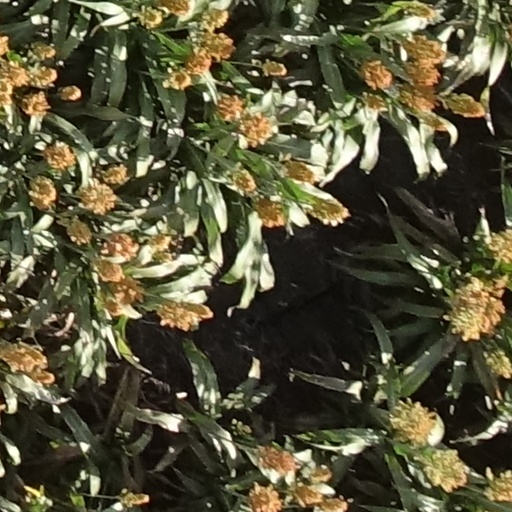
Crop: sorghum